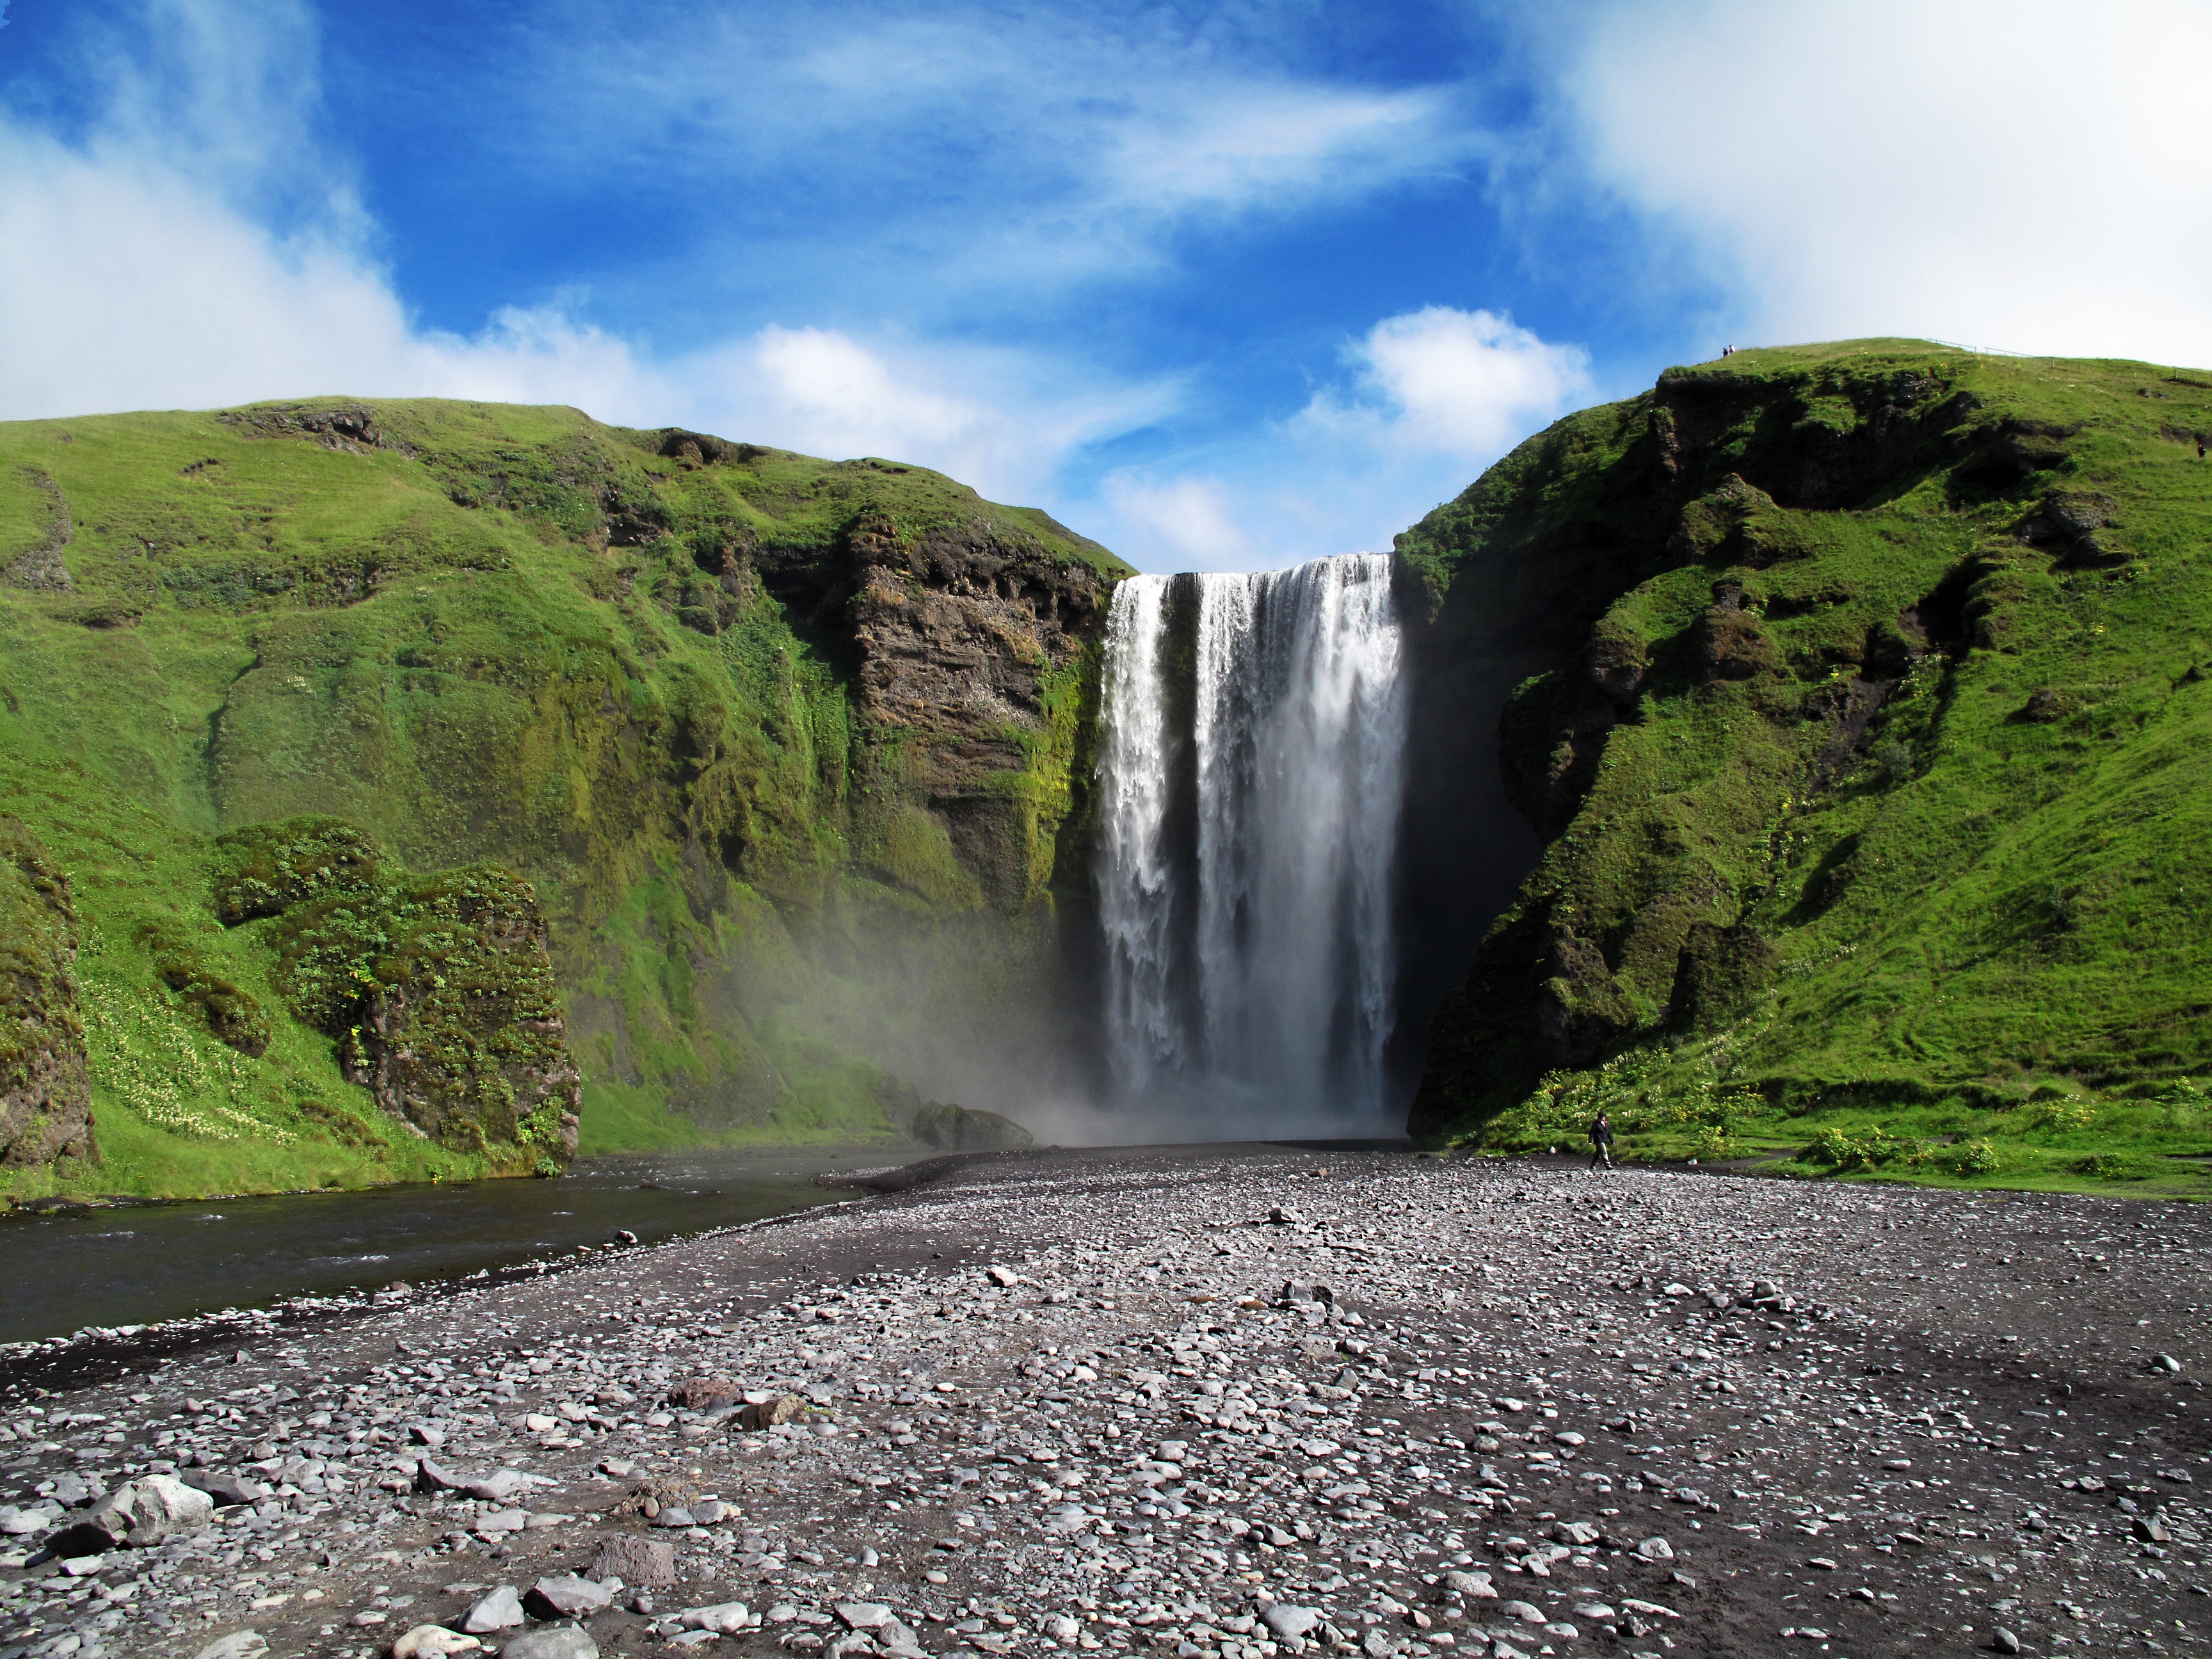
landscape, sea, coast, water, nature, grass, rock, waterfall, creek, wilderness, mountain, sky, valley, moss, cliff, daytime, environment, stream, green, flowing, scenic, natural, fjord, reservoir, highland, terrain, national park, body of water, water flow, rocks, stones, clouds, pebbles, waterfalls, water feature